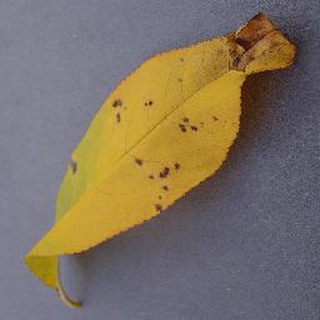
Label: peach_bacterial_spot